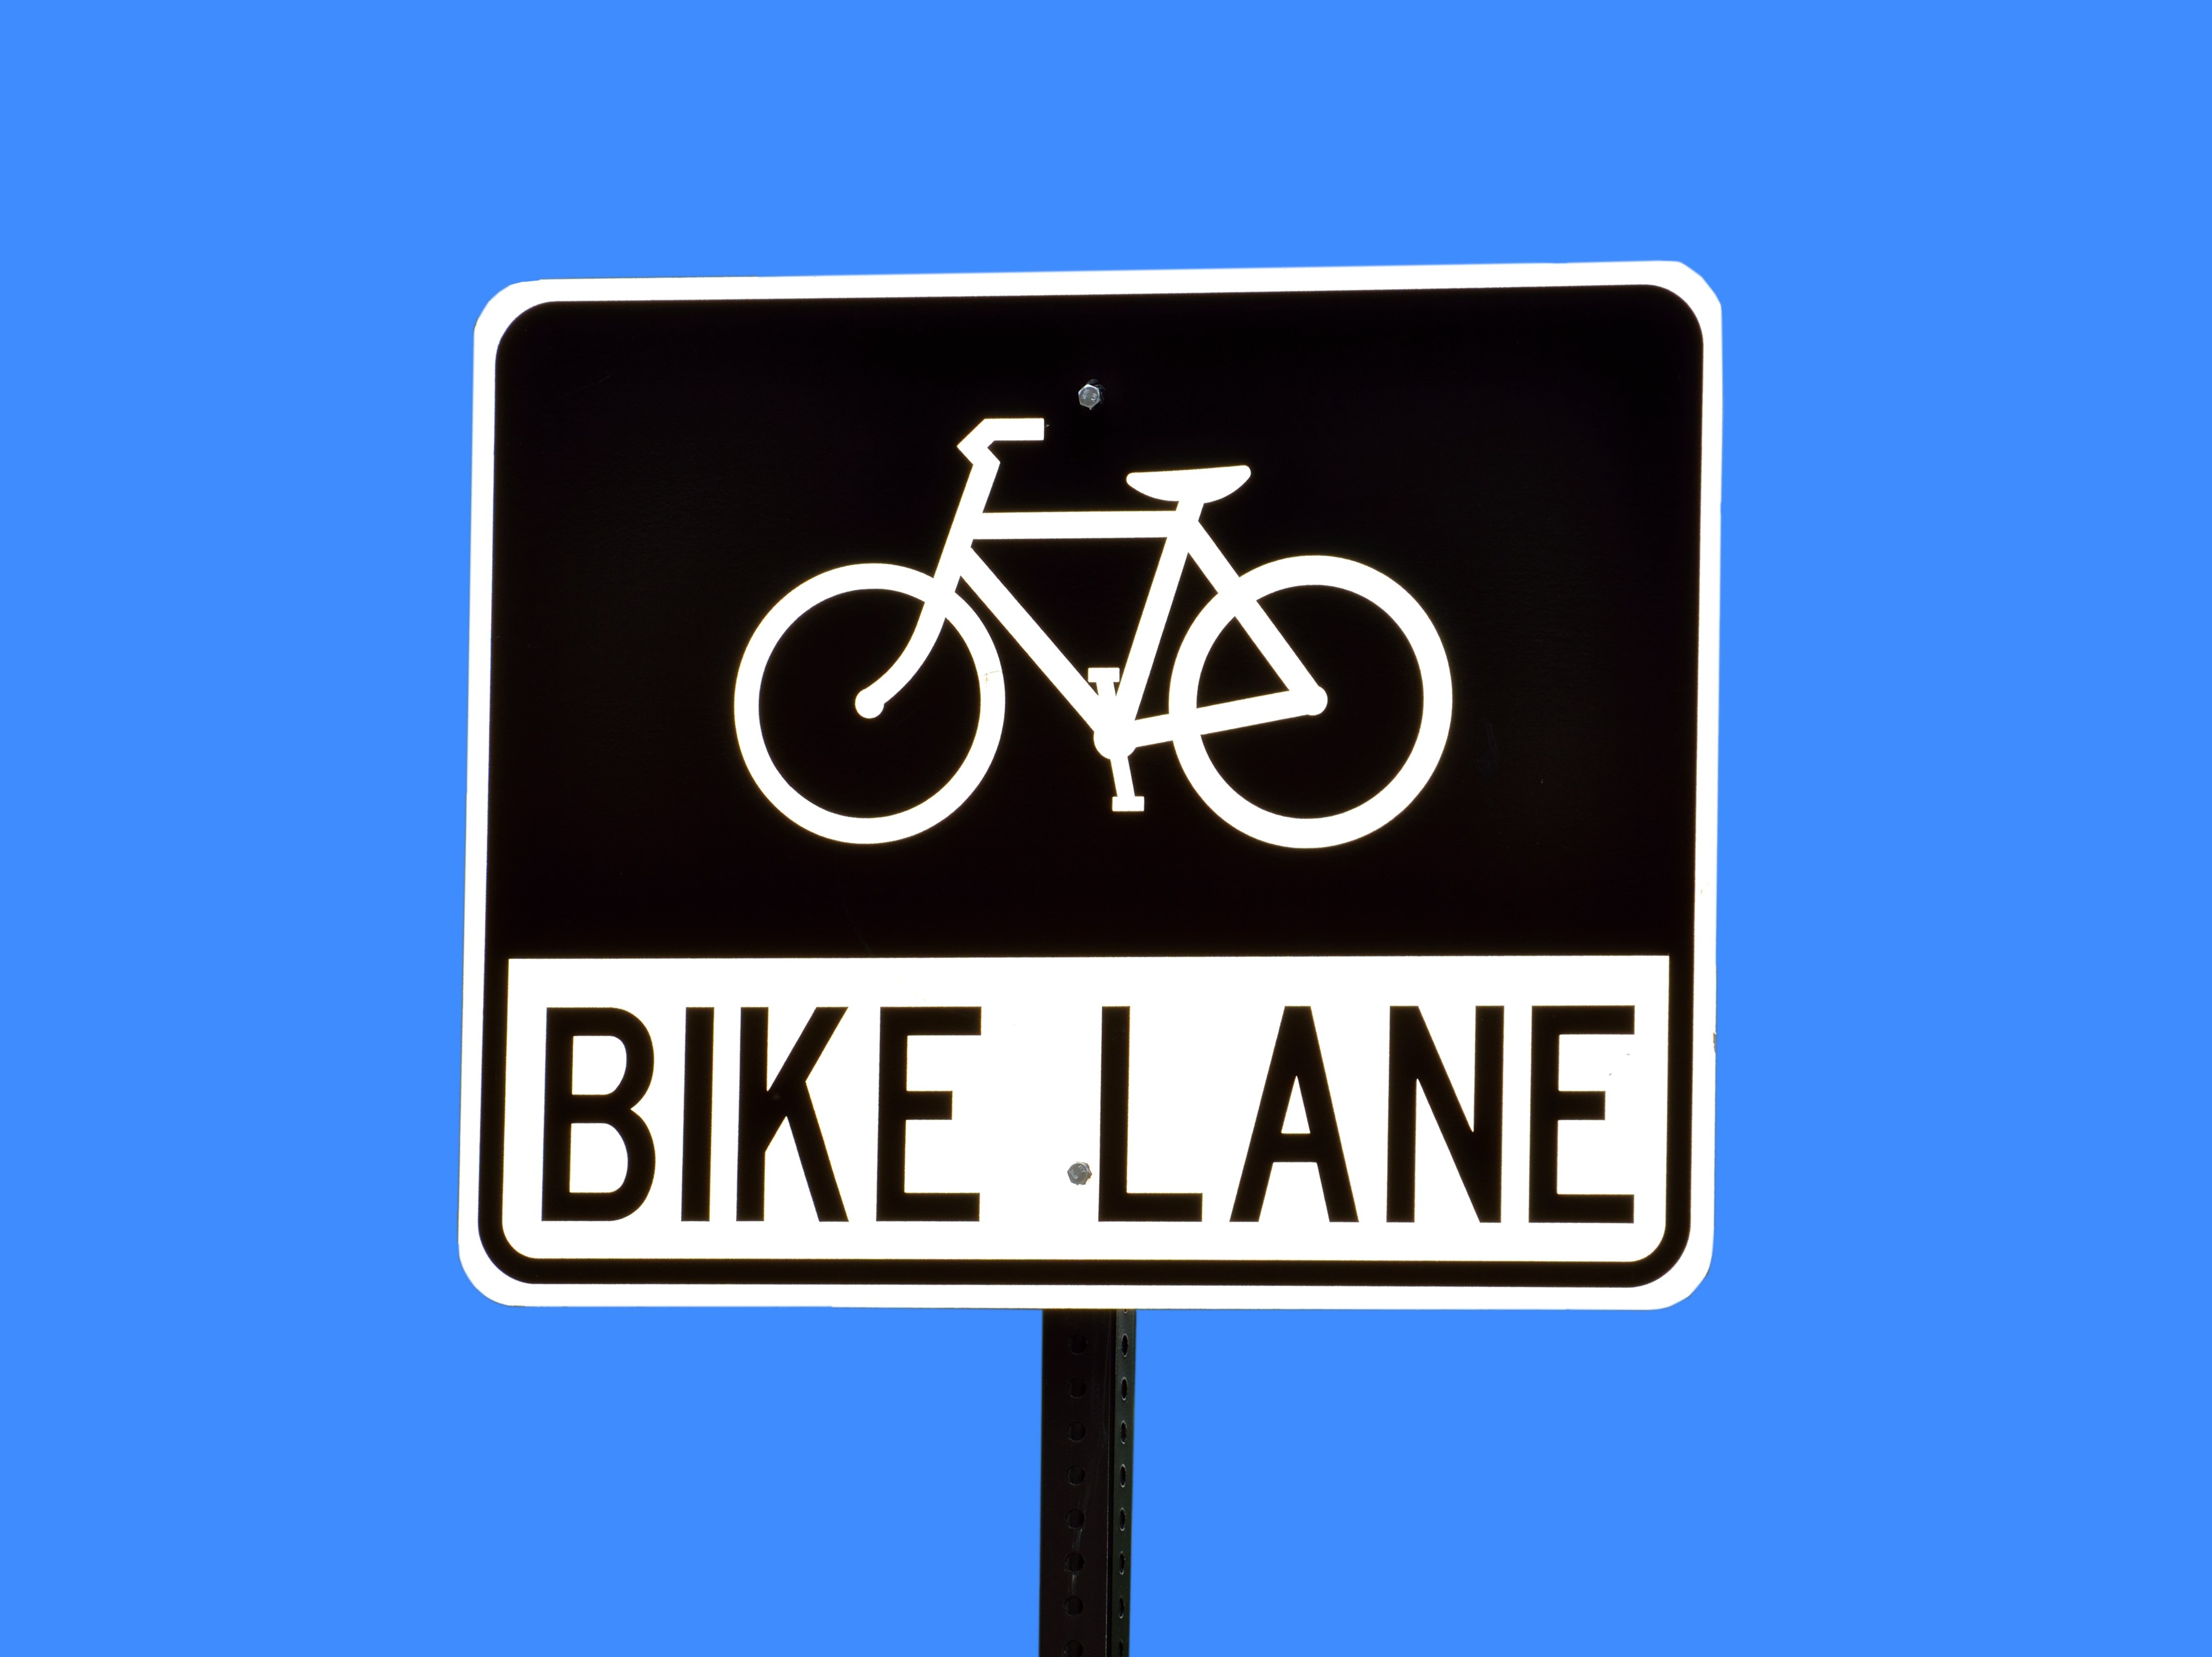
path, road, traffic, street, number, bicycle, bike, city, urban, transportation, sign, line, direction, symbol, street sign, signage, lane, road sign, brand, font, illustration, logo, text, public, safety, way, icon, traffic sign, vehicle registration plate, bike land